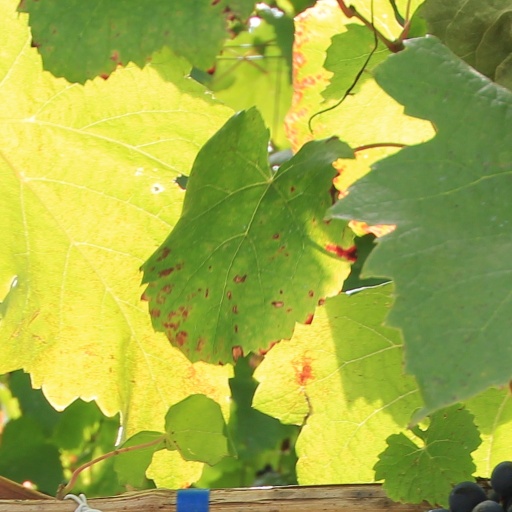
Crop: grape